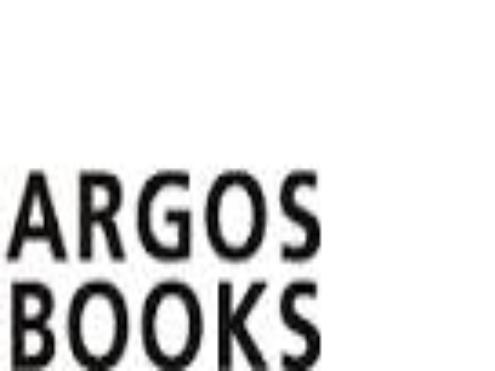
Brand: Argos Energies
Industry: Others